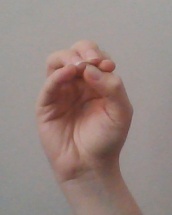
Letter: ha